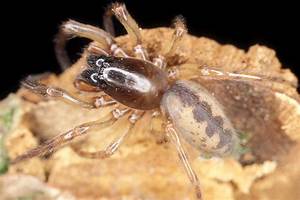
Label: ragno